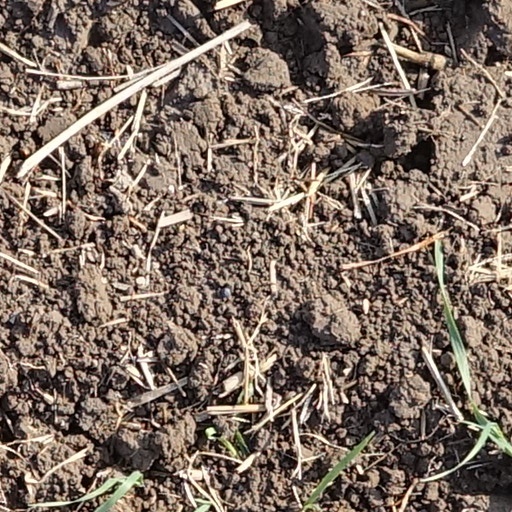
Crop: wheat